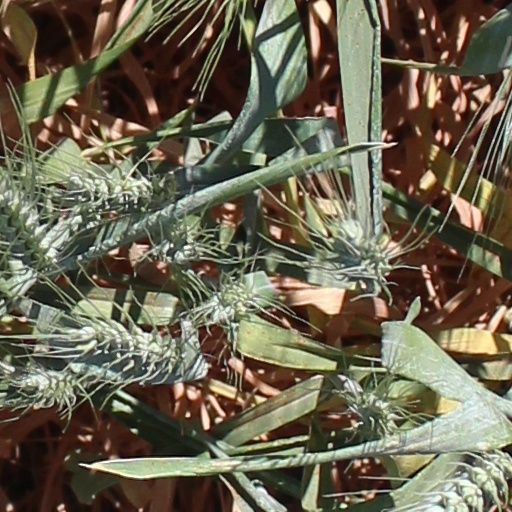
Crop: wheat